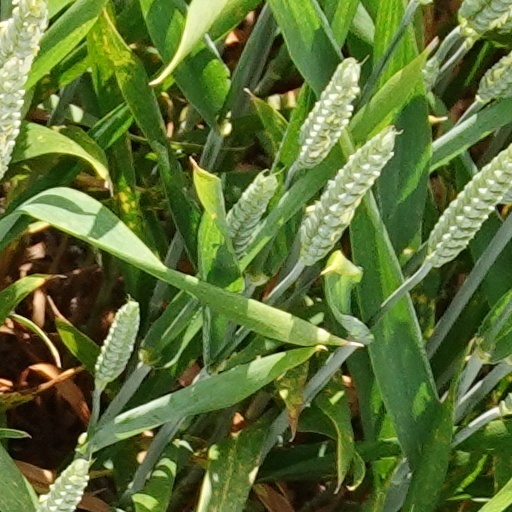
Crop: wheat